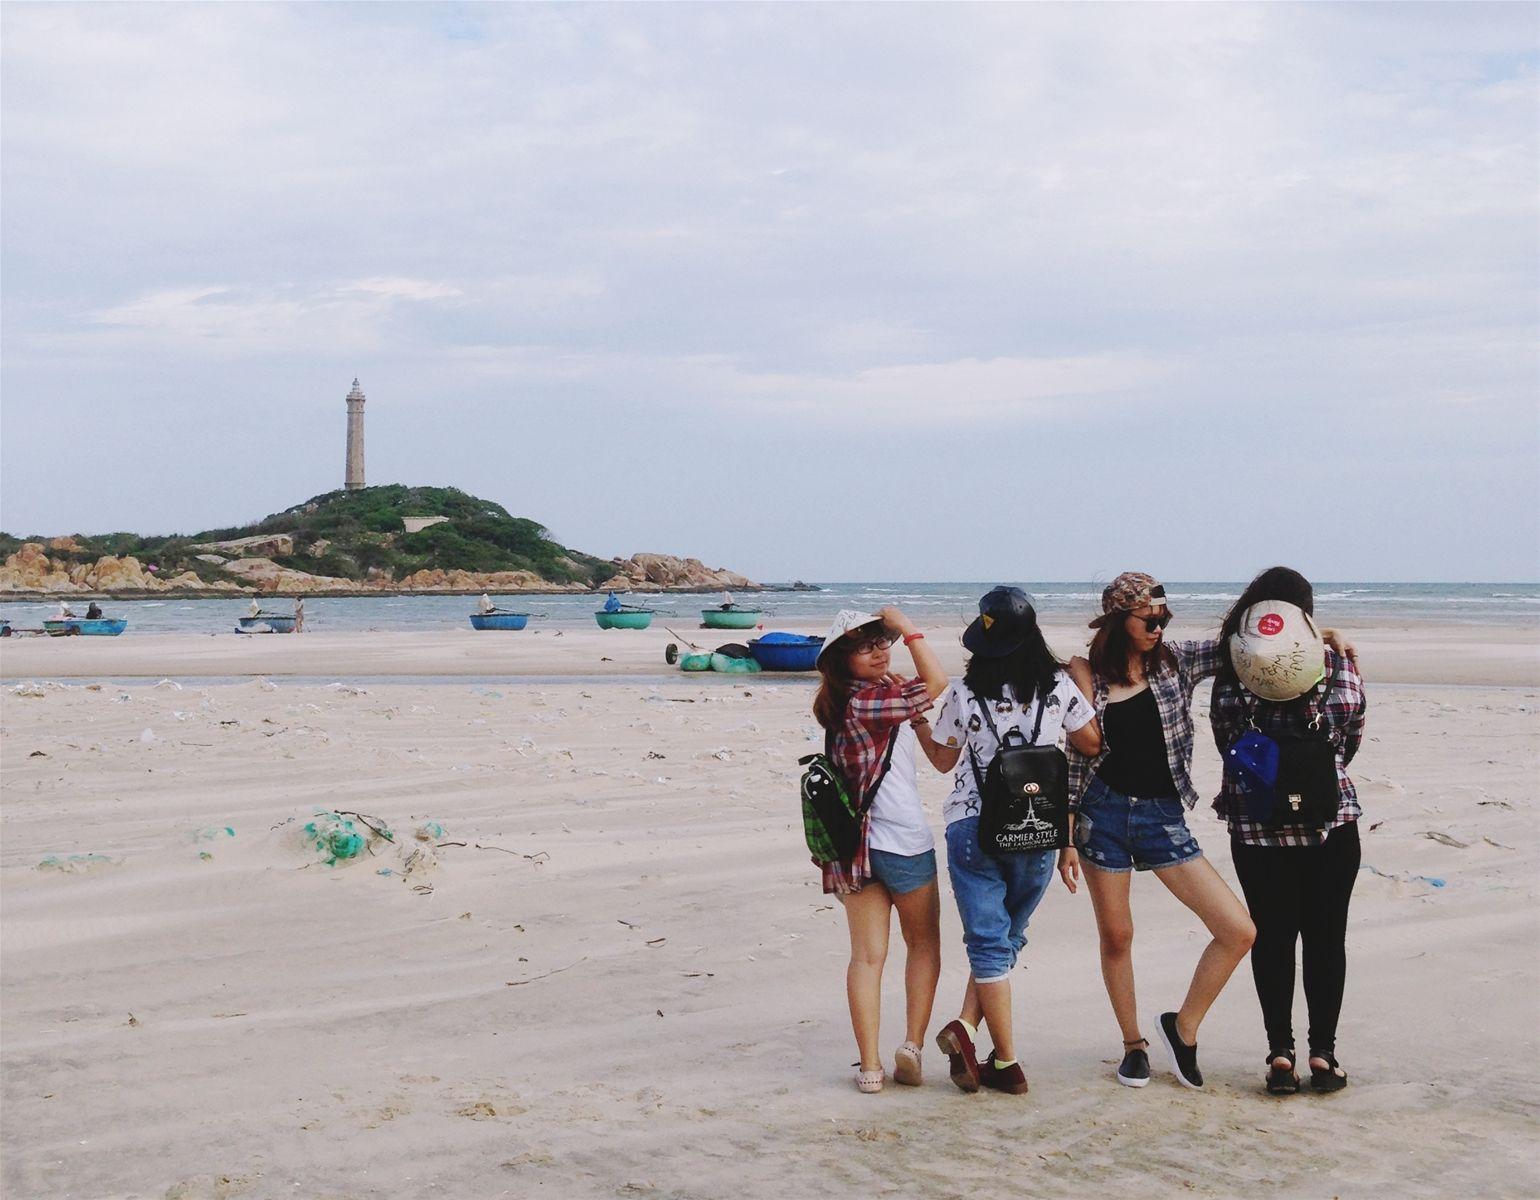
bốn cô gái đang cùng nhau tạo dáng trên bãi cát